Eloi

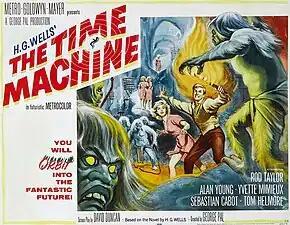
In a poster for the 1960 film, several Eloi are shown surrounded by Morlocks.

In the 1960 film version of the book, the Eloi are depicted as identical to modern humans but small, blond, and blue-eyed. The Morlocks use an air raid siren to put the Eloi into a trance state and lure them into their caves. One of the Eloi is motivated to beat a Morlock to death when it attacks the Time Traveller.